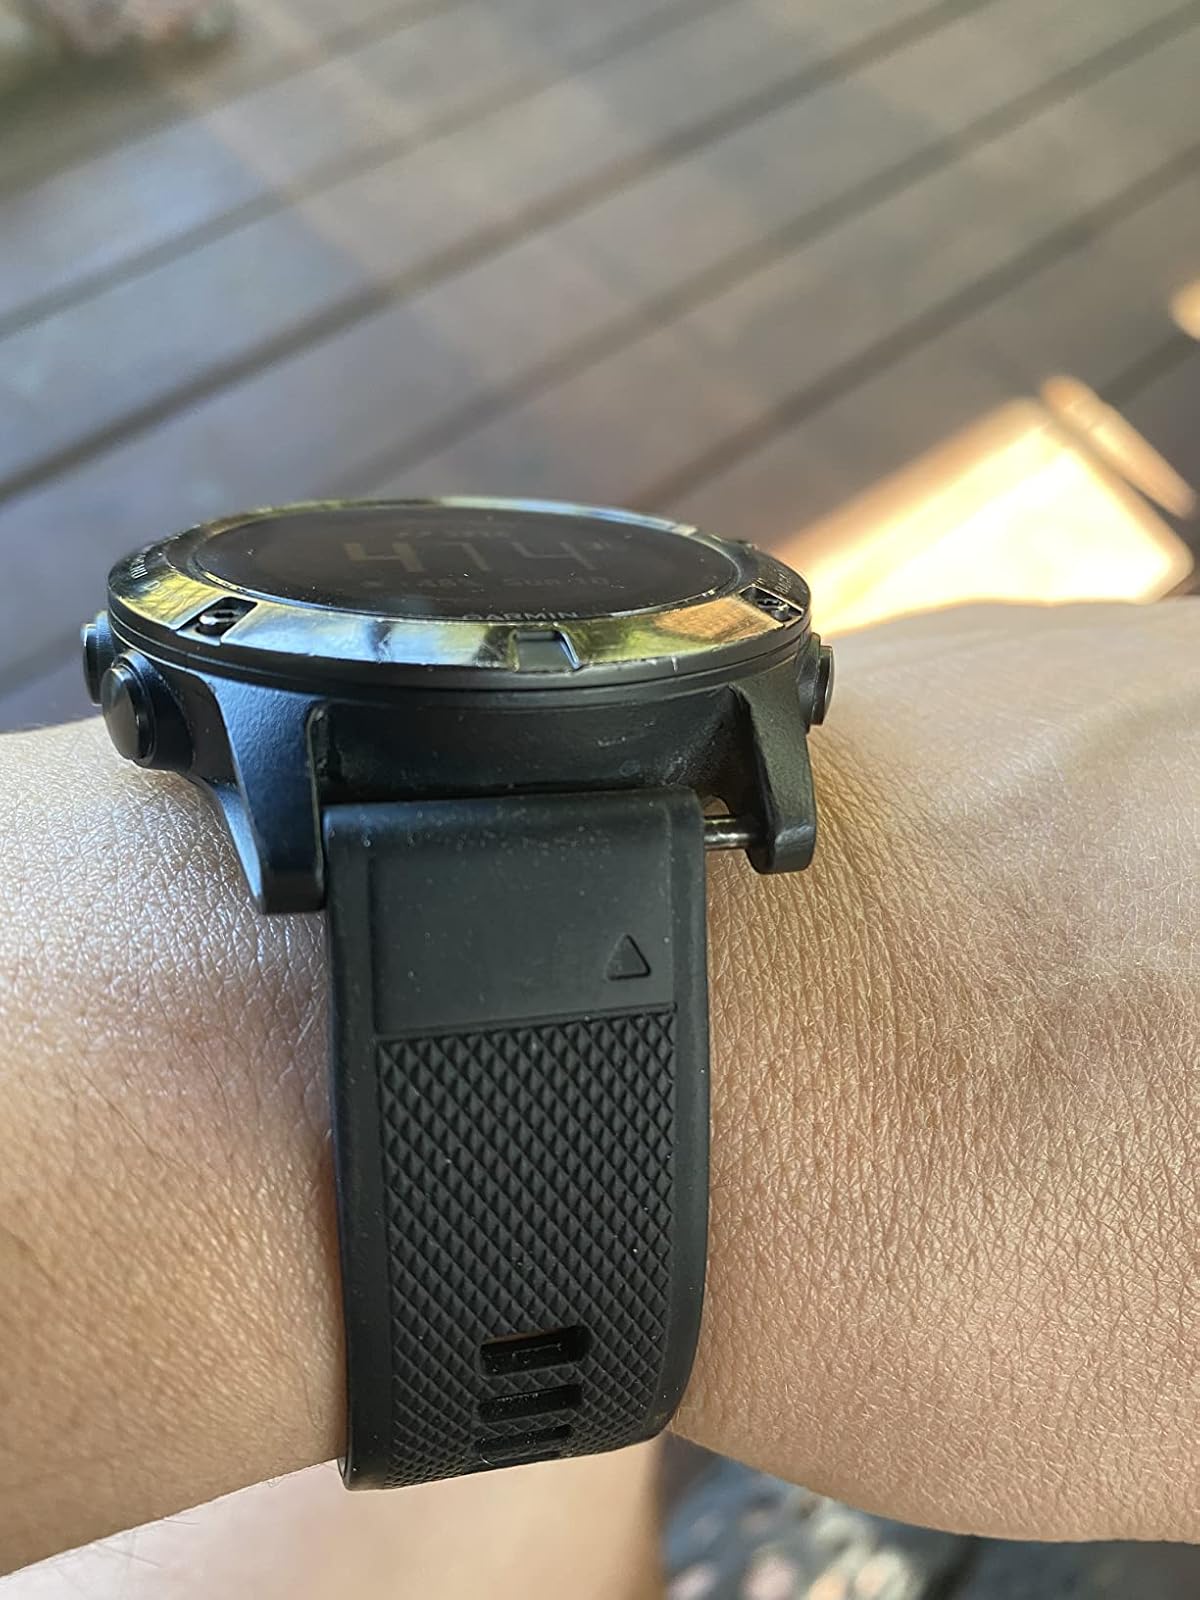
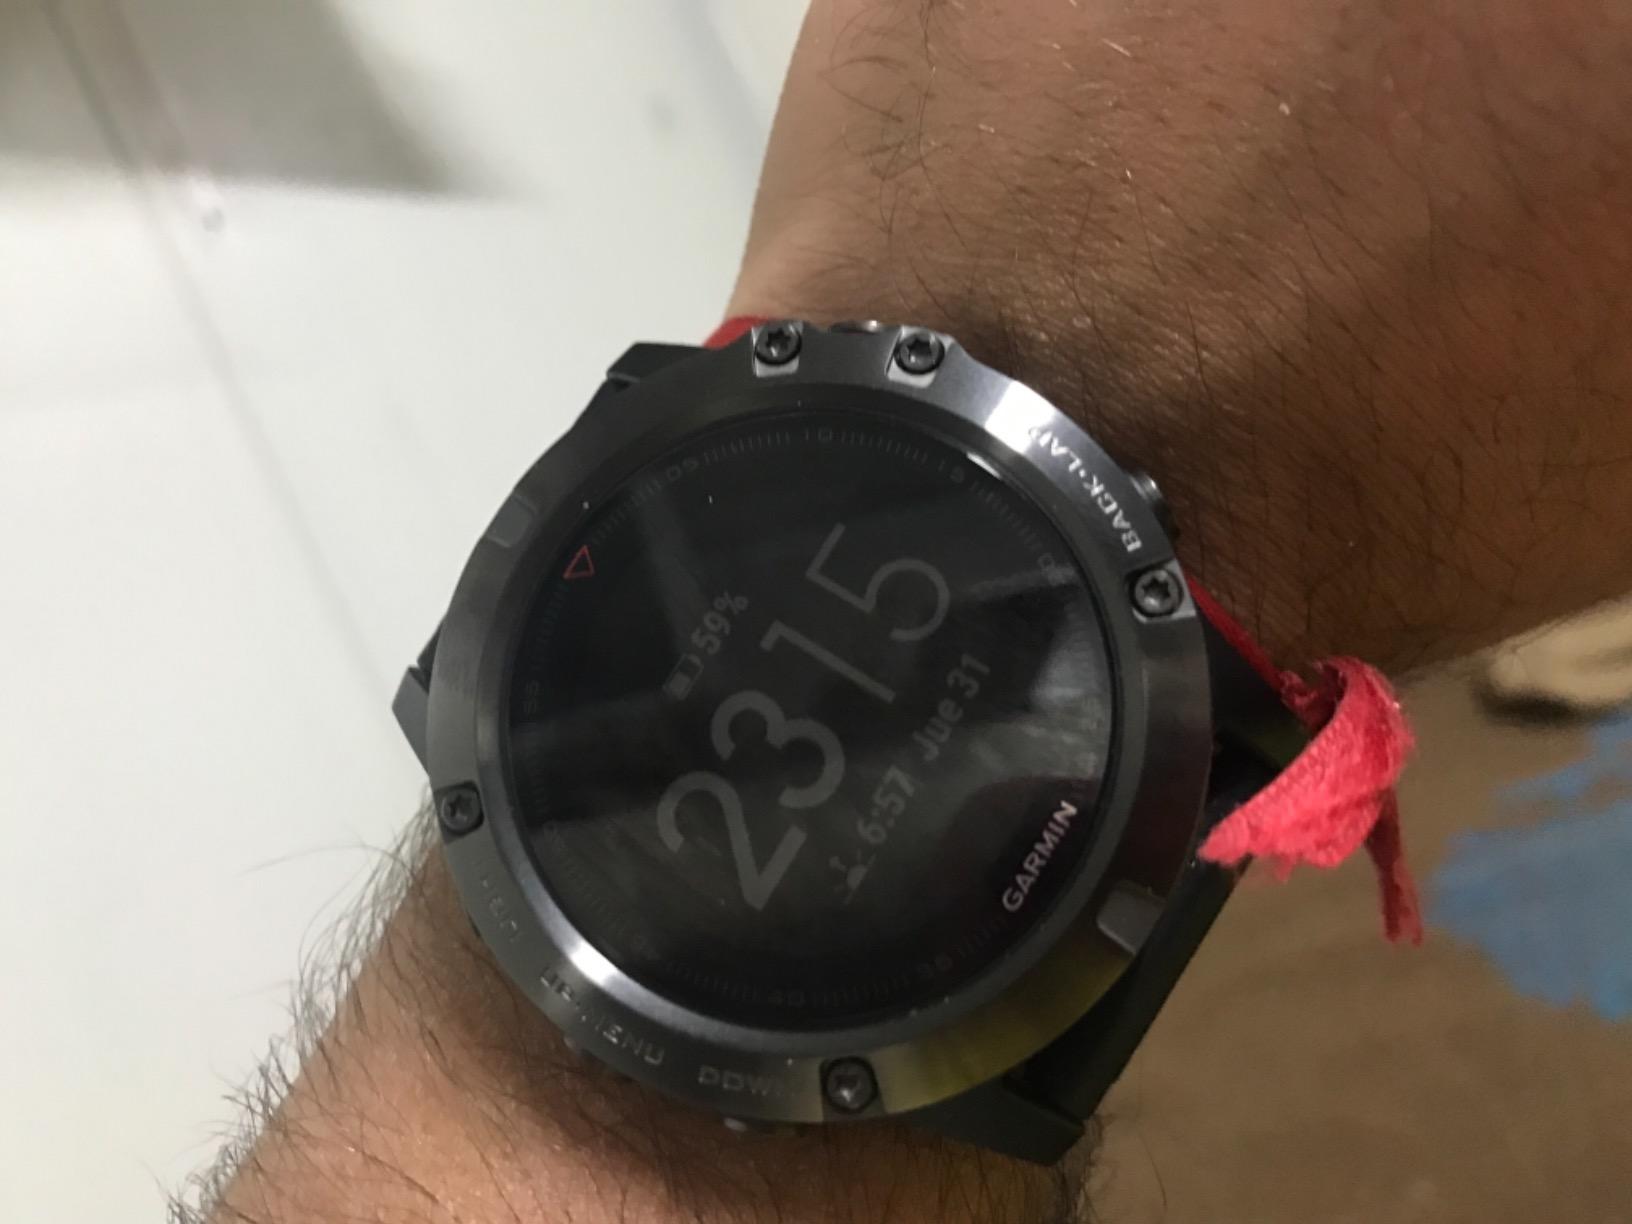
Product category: smartwatch
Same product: no